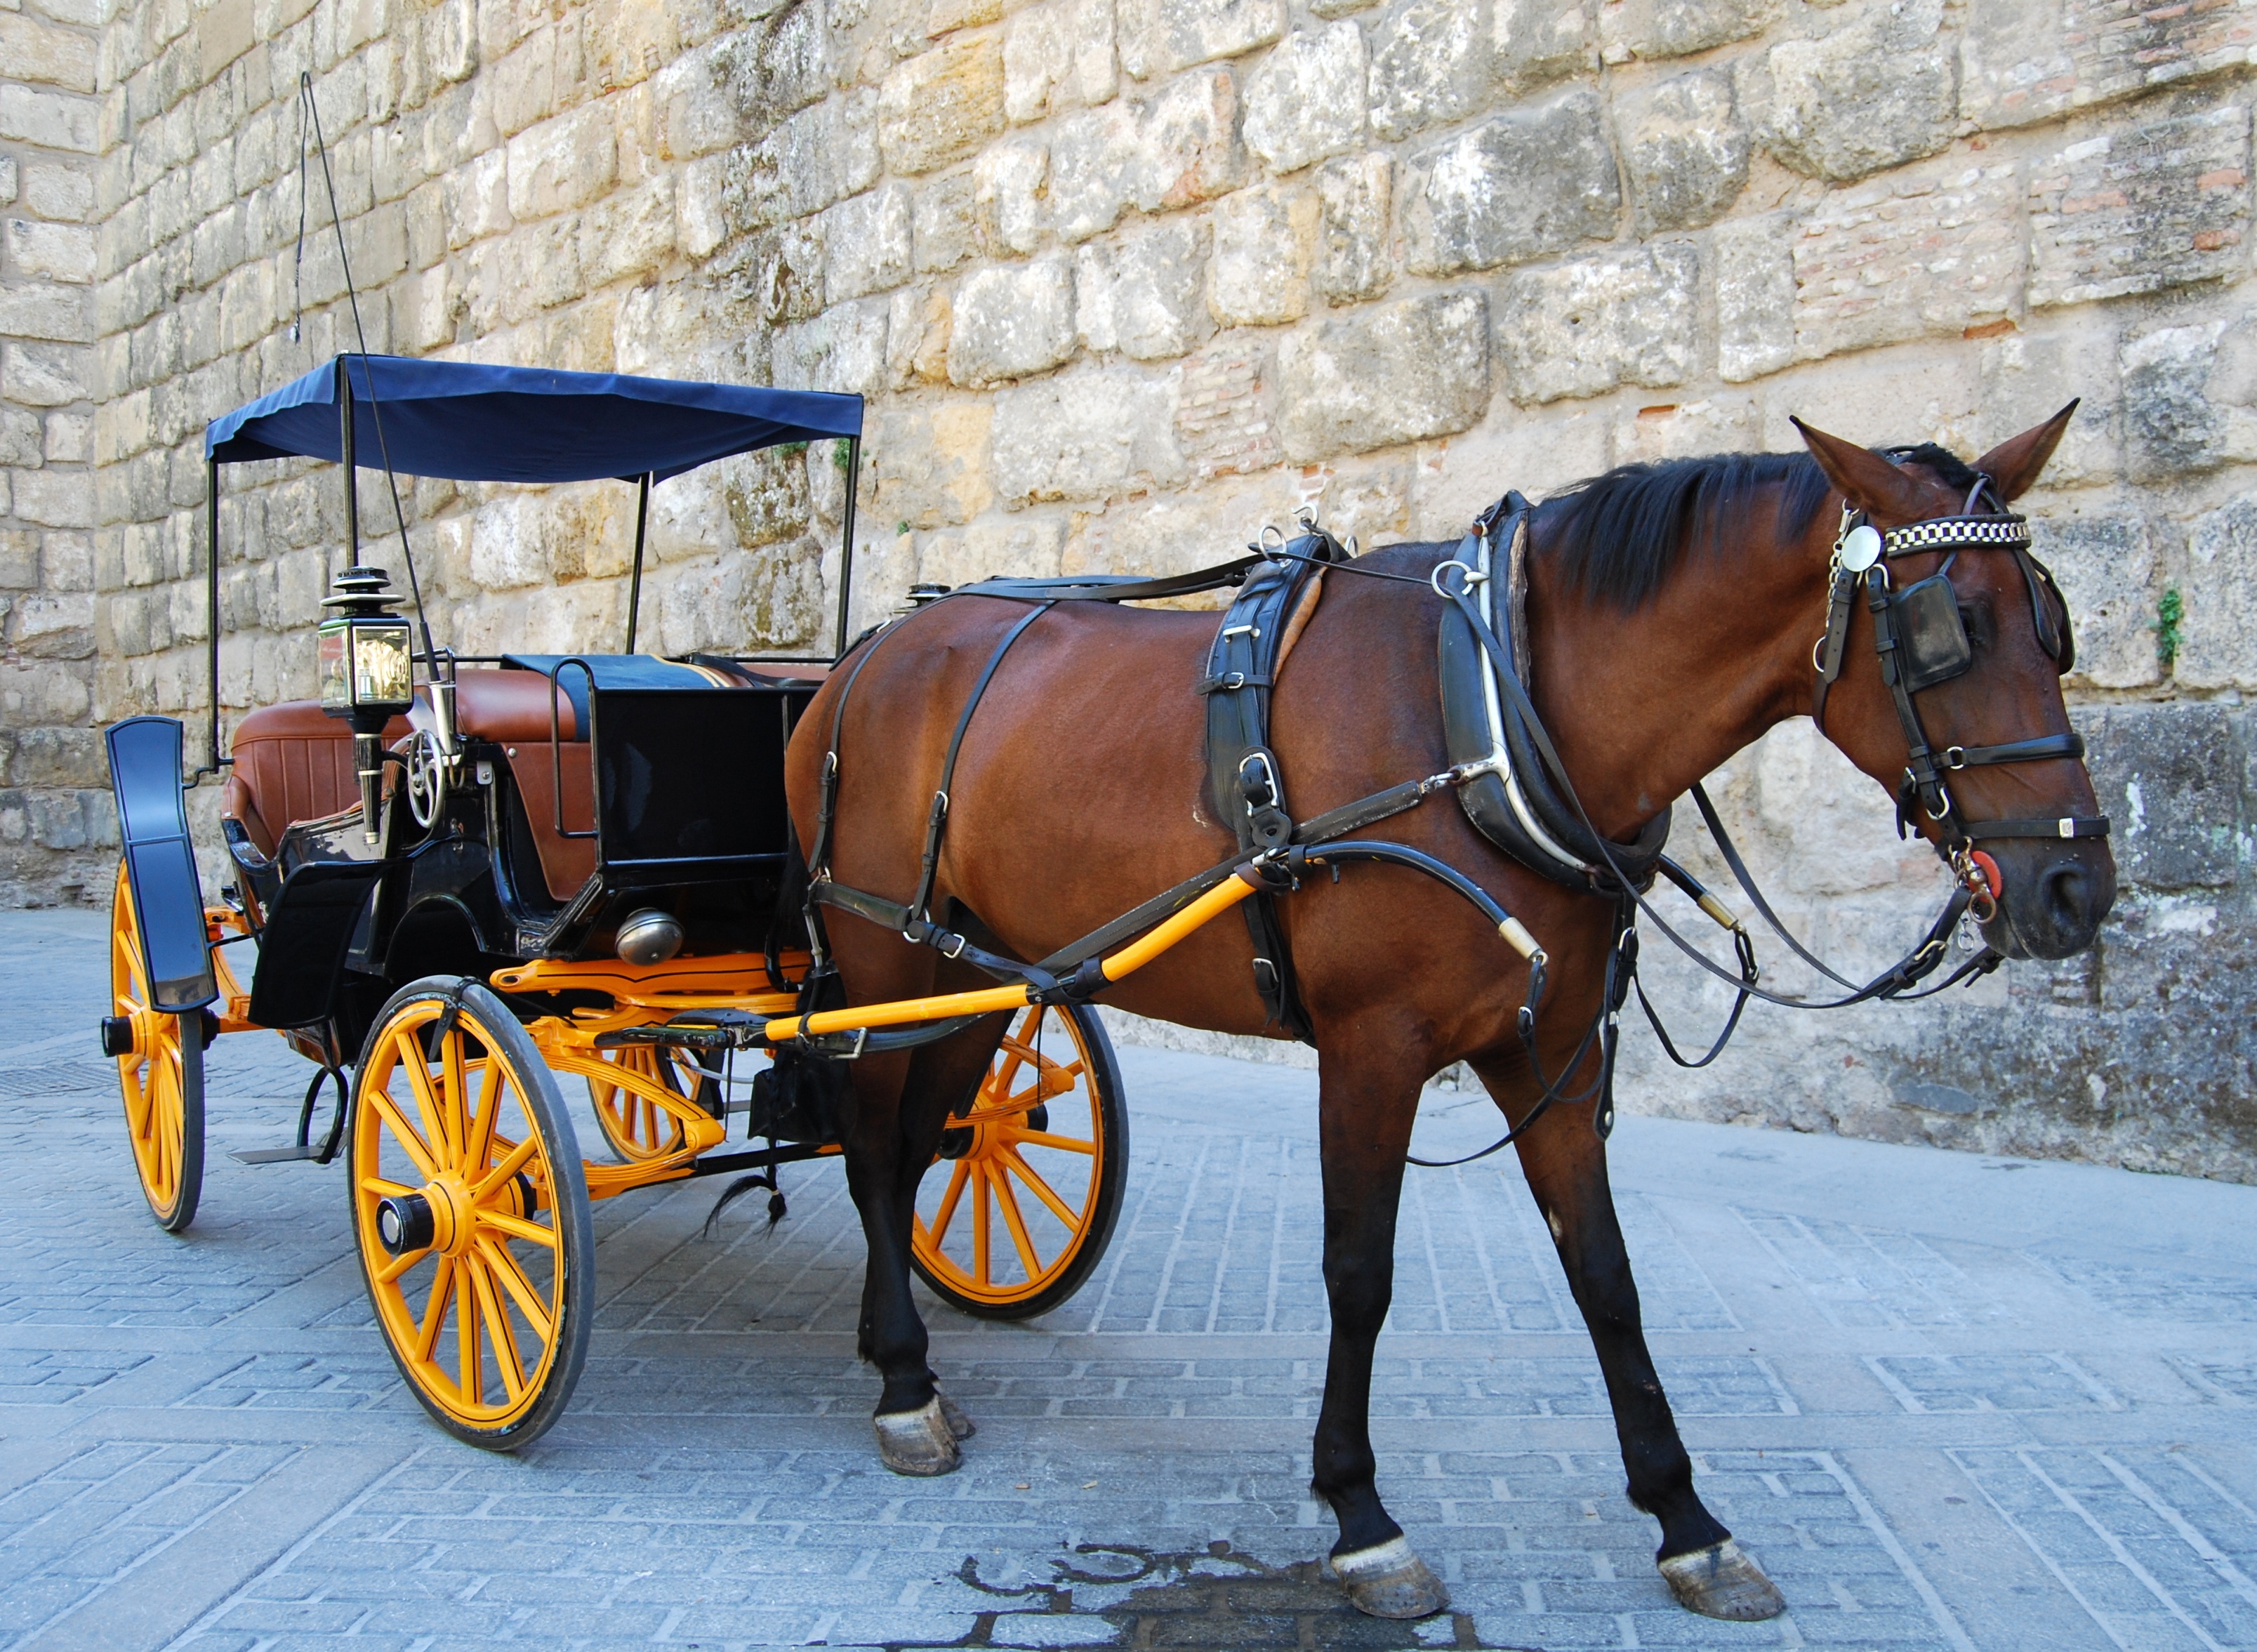
cart, vehicle, horse, romantic, wheels, carriage, coachman, carrozza, pack animal, land vehicle, horse like mammal, horse harness, horse and buggy, calash